2014 FA Cup final

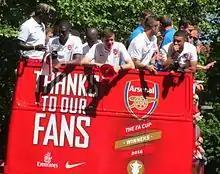
Arsenal players during the open top bus parade

Arsenal dominated the early stages of extra time and had a 93rd-minute shot from Özil blocked by Chester, before Giroud's header struck the Hull crossbar. Midway through the first period of additional time, Ramsey struck a shot from that was saved by McGregor. In the 99th minute, Ramsey hit the ball into the side netting after exchanging passes with Giroud. With three minutes of the first half remaining, Hull were forced to make their final substitution when Liam Rosenior was injured, and he was replaced by George Boyd. A minute before half-time, Cazorla's curling shot from around was off target and the first period of extra time ended with the score still level at 2–2.